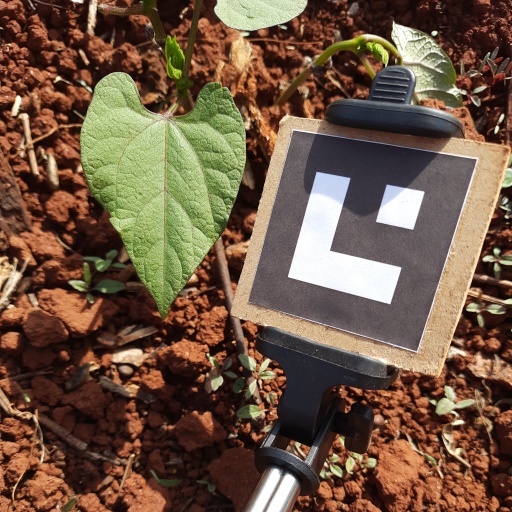
Observations: flat surface, eating holes in the edge, under sunlight